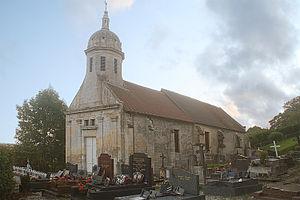
l'église pariossiale
Brucourt est un petit village de Normandie situé dans le pays d'Auge à mi-distance entre Dives-sur-Mer et Dozulé et à vingt kilomètres de Caen. Administrativement, c'est une commune du canton de Dozulé, dans le département du Calvados, en région de Normandie.